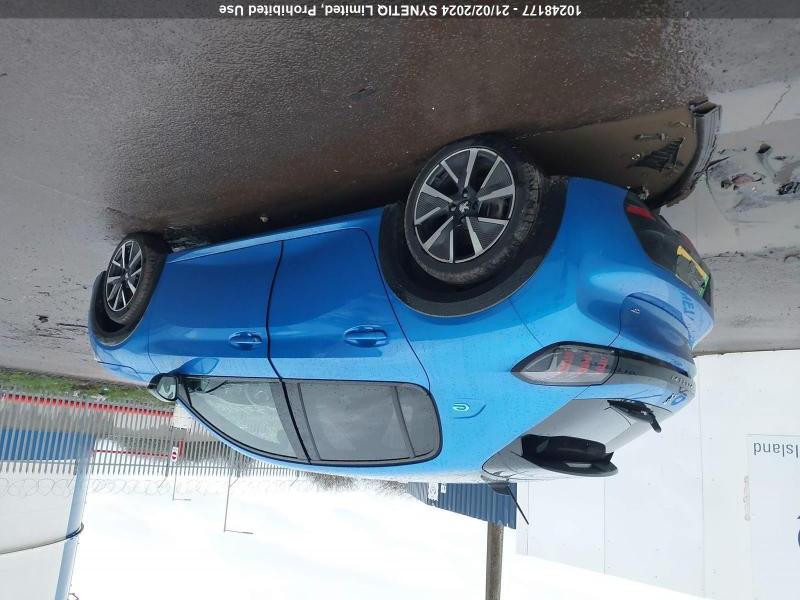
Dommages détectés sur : pare-choc arrière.
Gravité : mineur